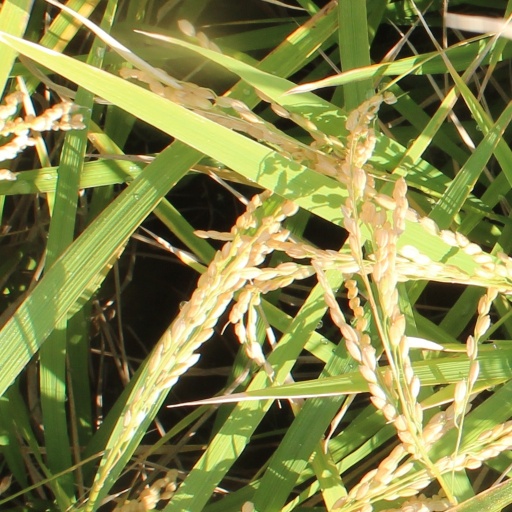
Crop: rice